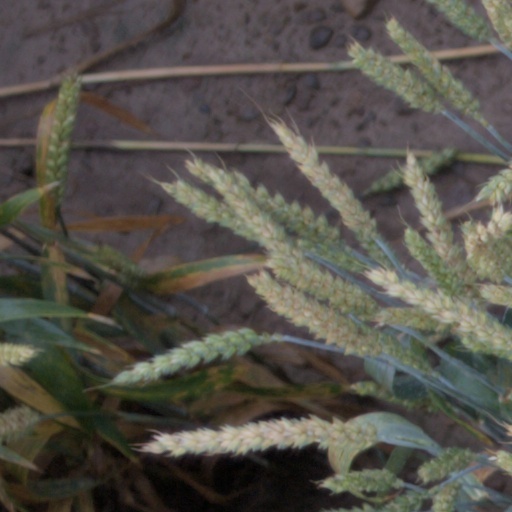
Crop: wheat